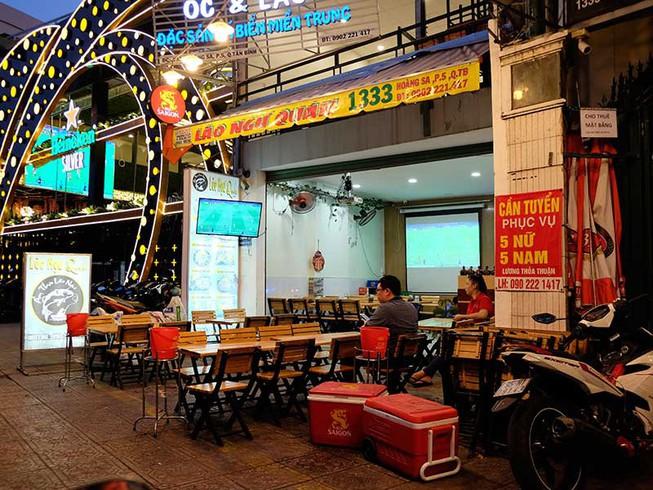
có nhiều bộ bàn ghế được đặt ra ở phía trước cửa hàng